Edwin Forrest School

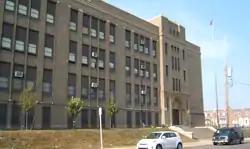
Edwin Forrest School, September 2010

Edwin Forrest School is a public elementary school located in the Mayfair neighborhood of Philadelphia, Pennsylvania. It is within the School District of Philadelphia.